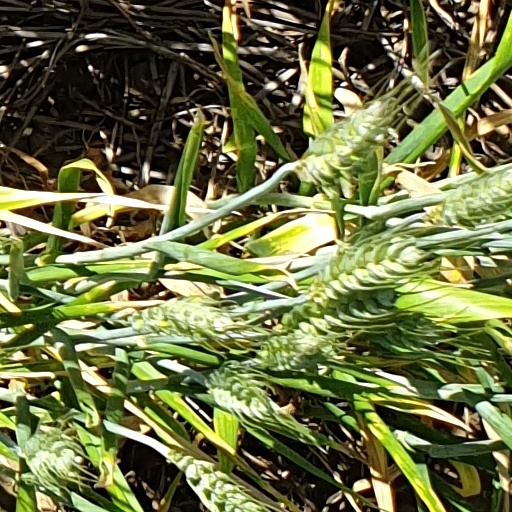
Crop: wheat